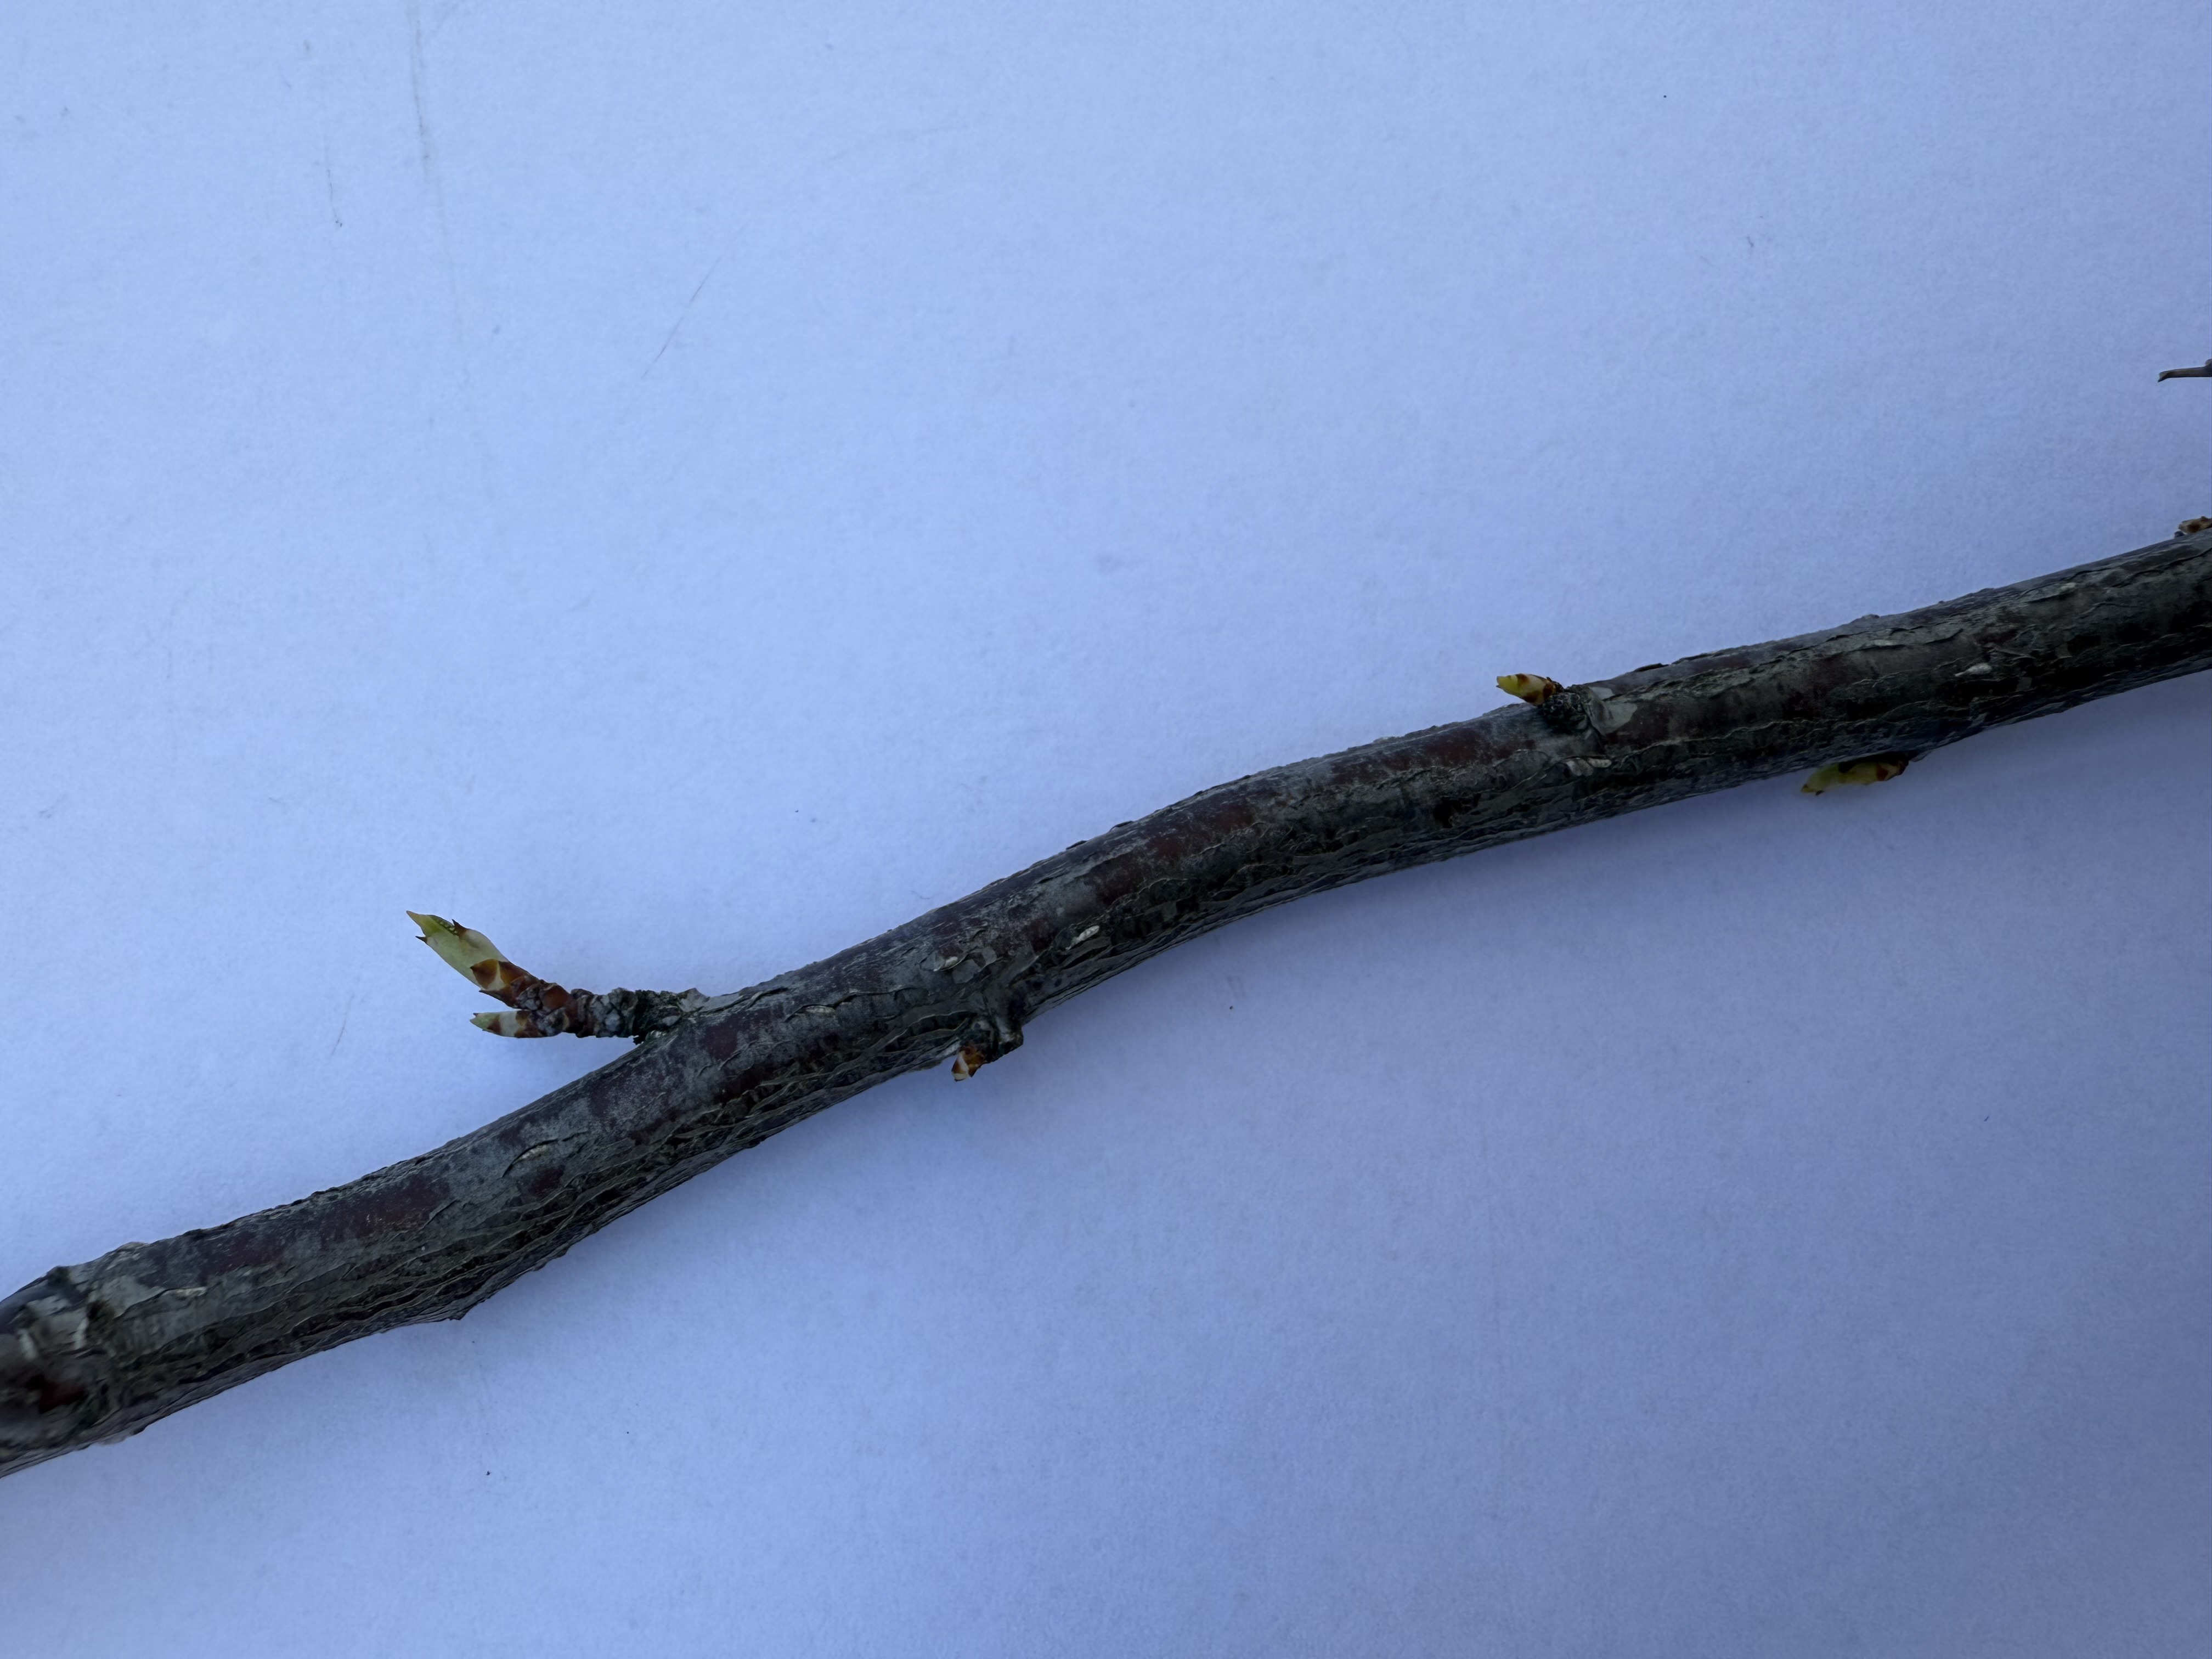
Variety: Show Time Plum